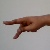
The image shows a hand gesture representing the letter 'P' in Indian Sign Language.